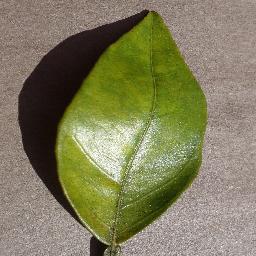
Label: Orange___Haunglongbing_(Citrus_greening)